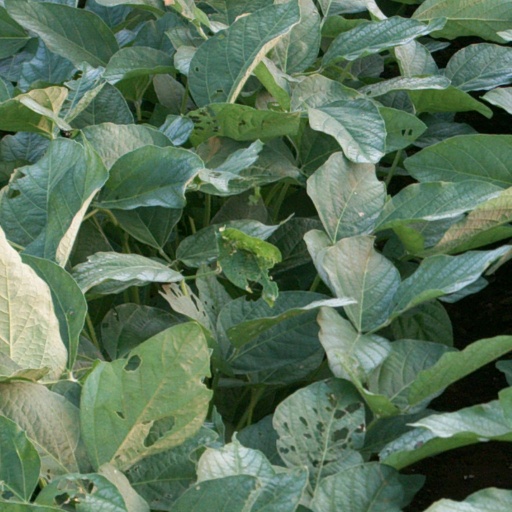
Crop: soybean